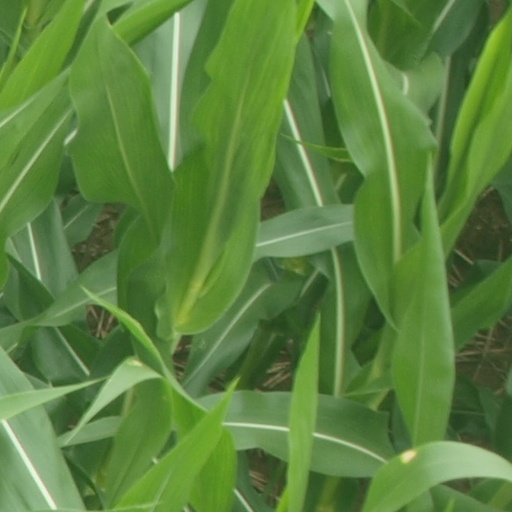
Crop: maize; corn